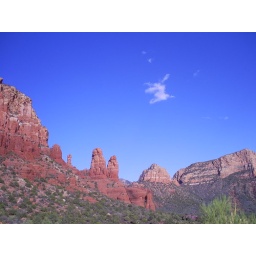
the view outside the church built into the red rocks in Sedona, AZ